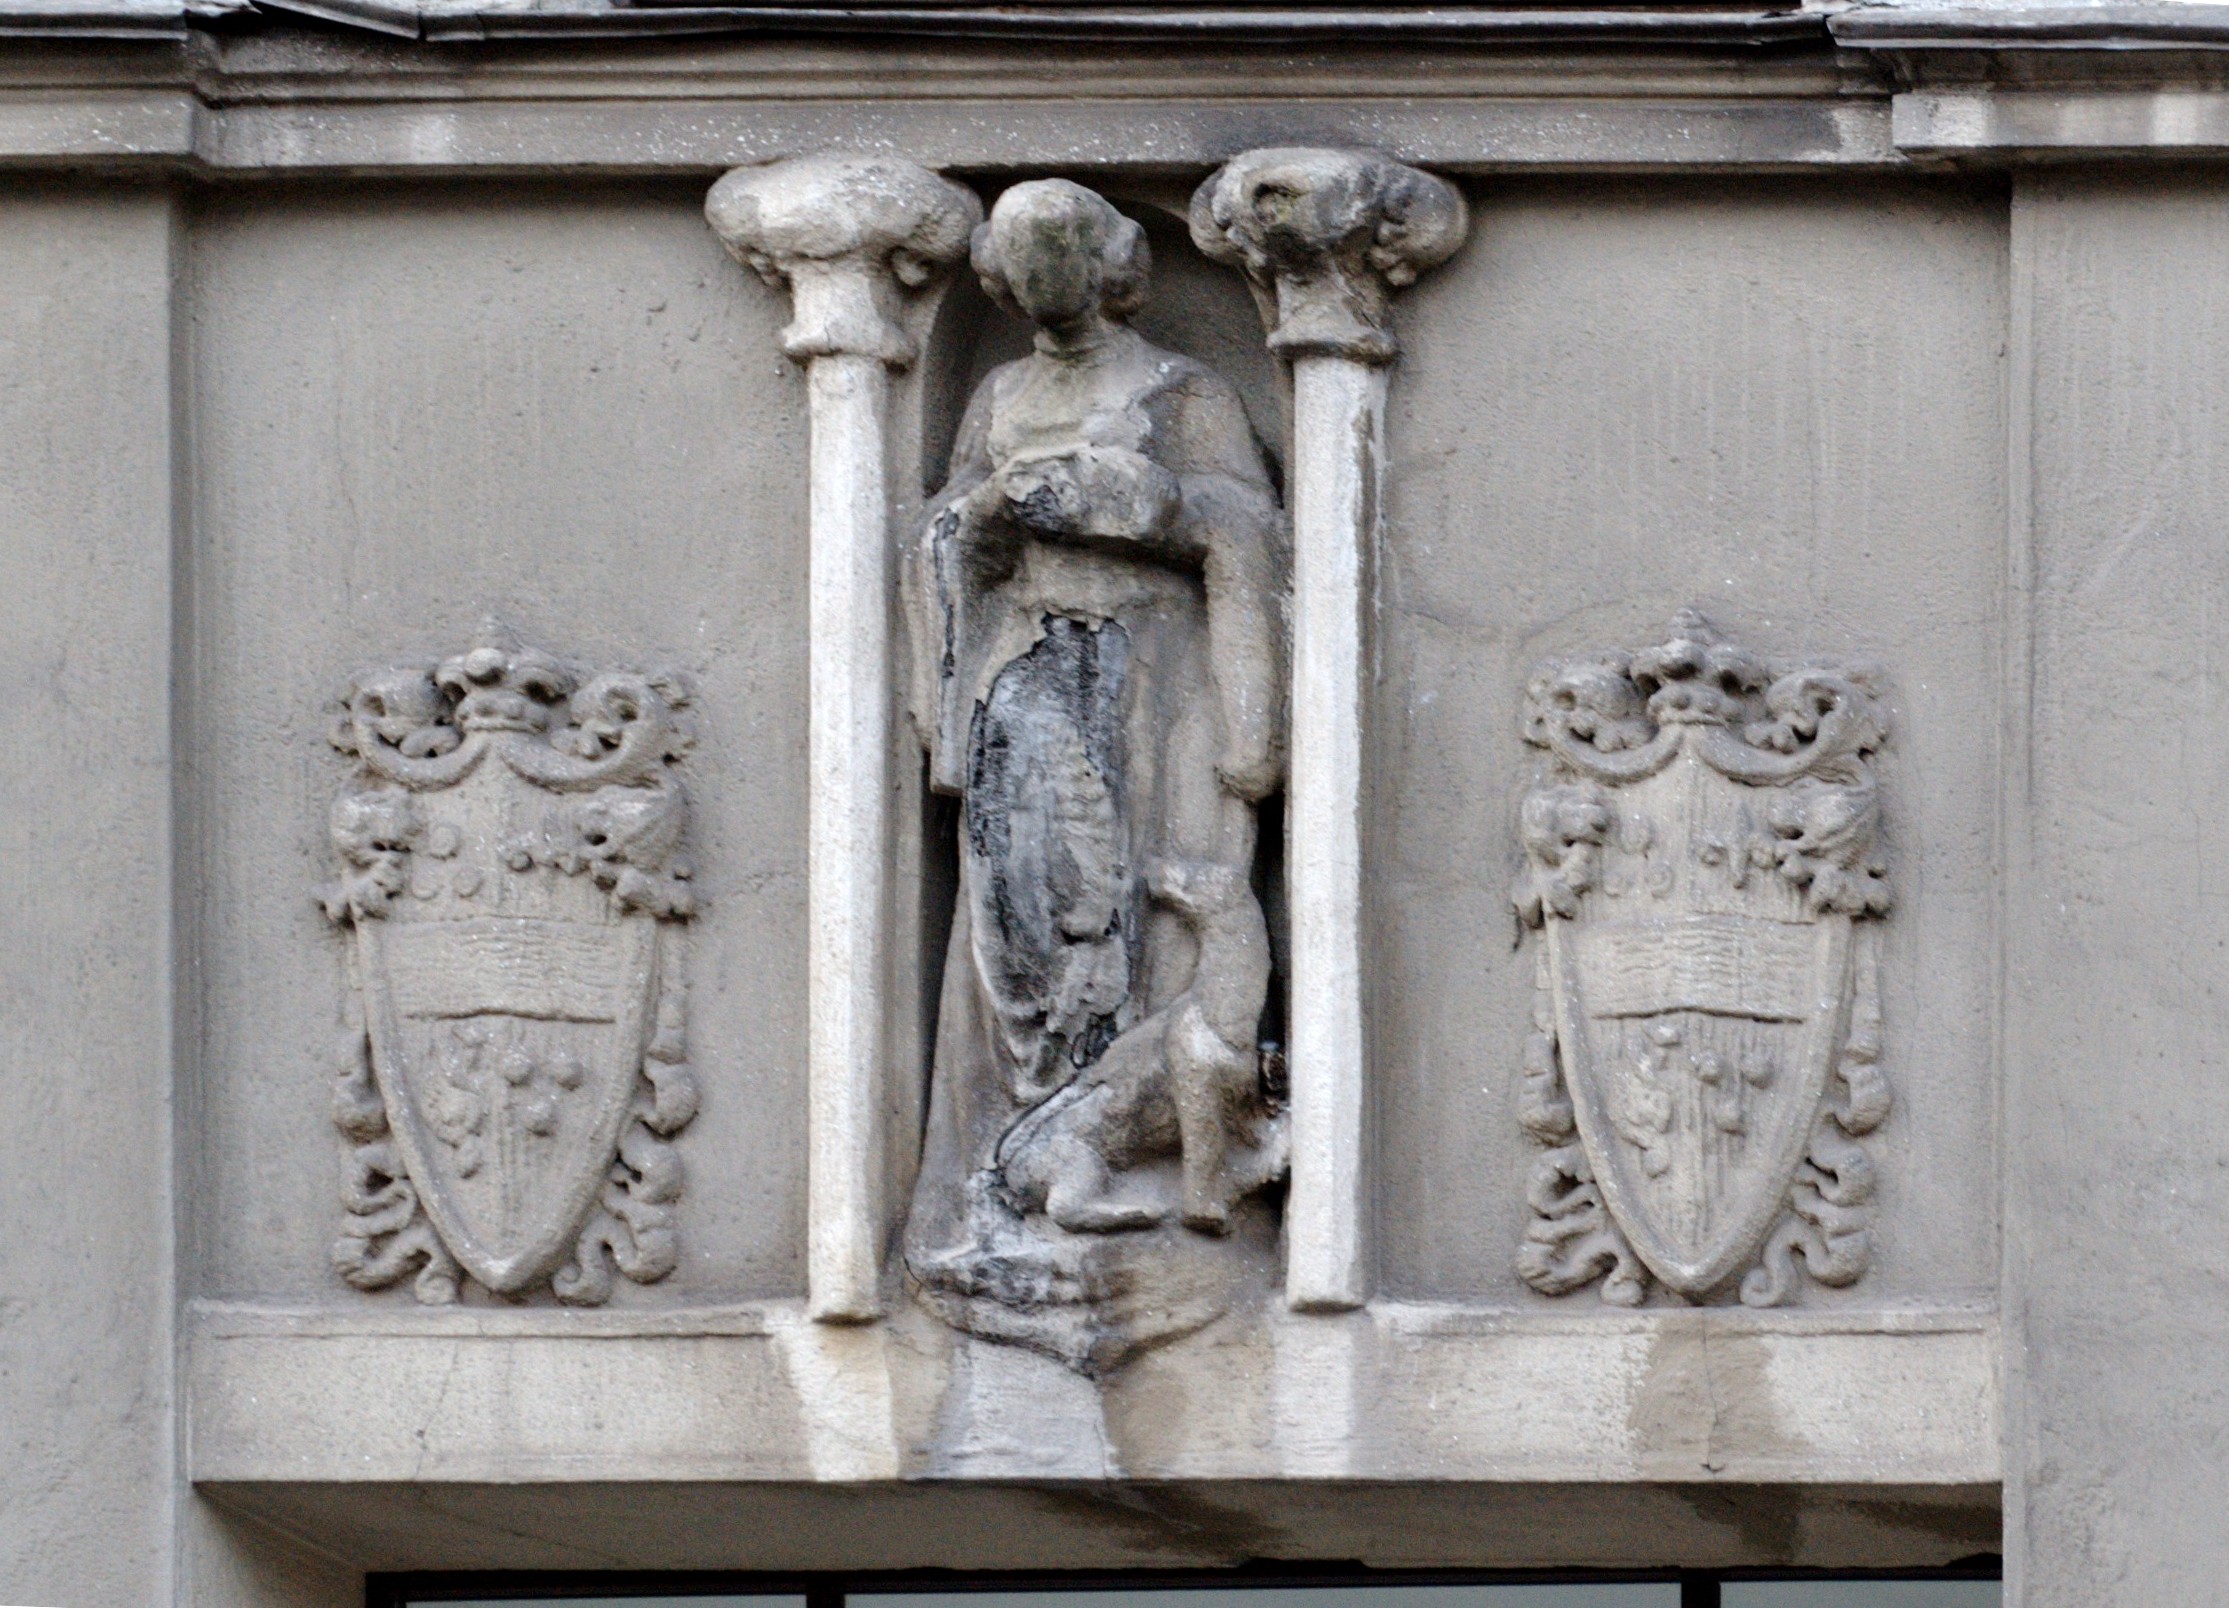
structure, city, monument, cityscape, statue, column, nikon, door, sculpture, art, moscow, carving, russia, d80, relief, cityscapes, moskau, nikond80, moscou, stone carving, ancient history